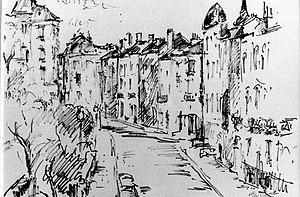
Saint-Josse-ten-Noode, souvent dénommée Saint-Josse, est l'une des dix-neuf communes de la Région de Bruxelles-Capitale.
Le square Armand Steurs, situé à Saint-Josse-ten-Noode, est un square bruxellois œuvre de l'architecte Eugène Dhuicque et du paysagiste Jules Janlet. Il commence avenue Paul Deschanel et se termine rue des Moissons. Une station Villo!, la station n°153 Square Armand Steurs, se trouve à côté du square.